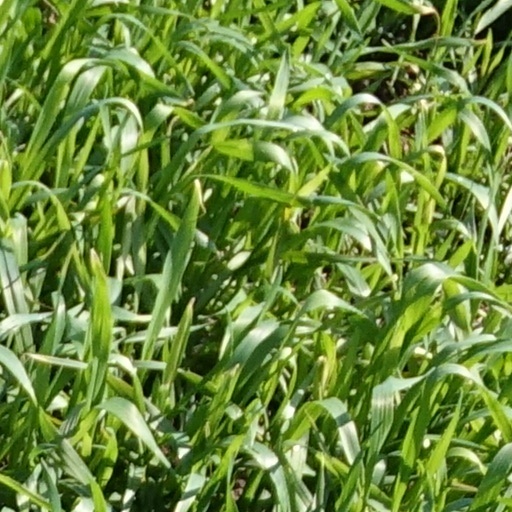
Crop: wheat